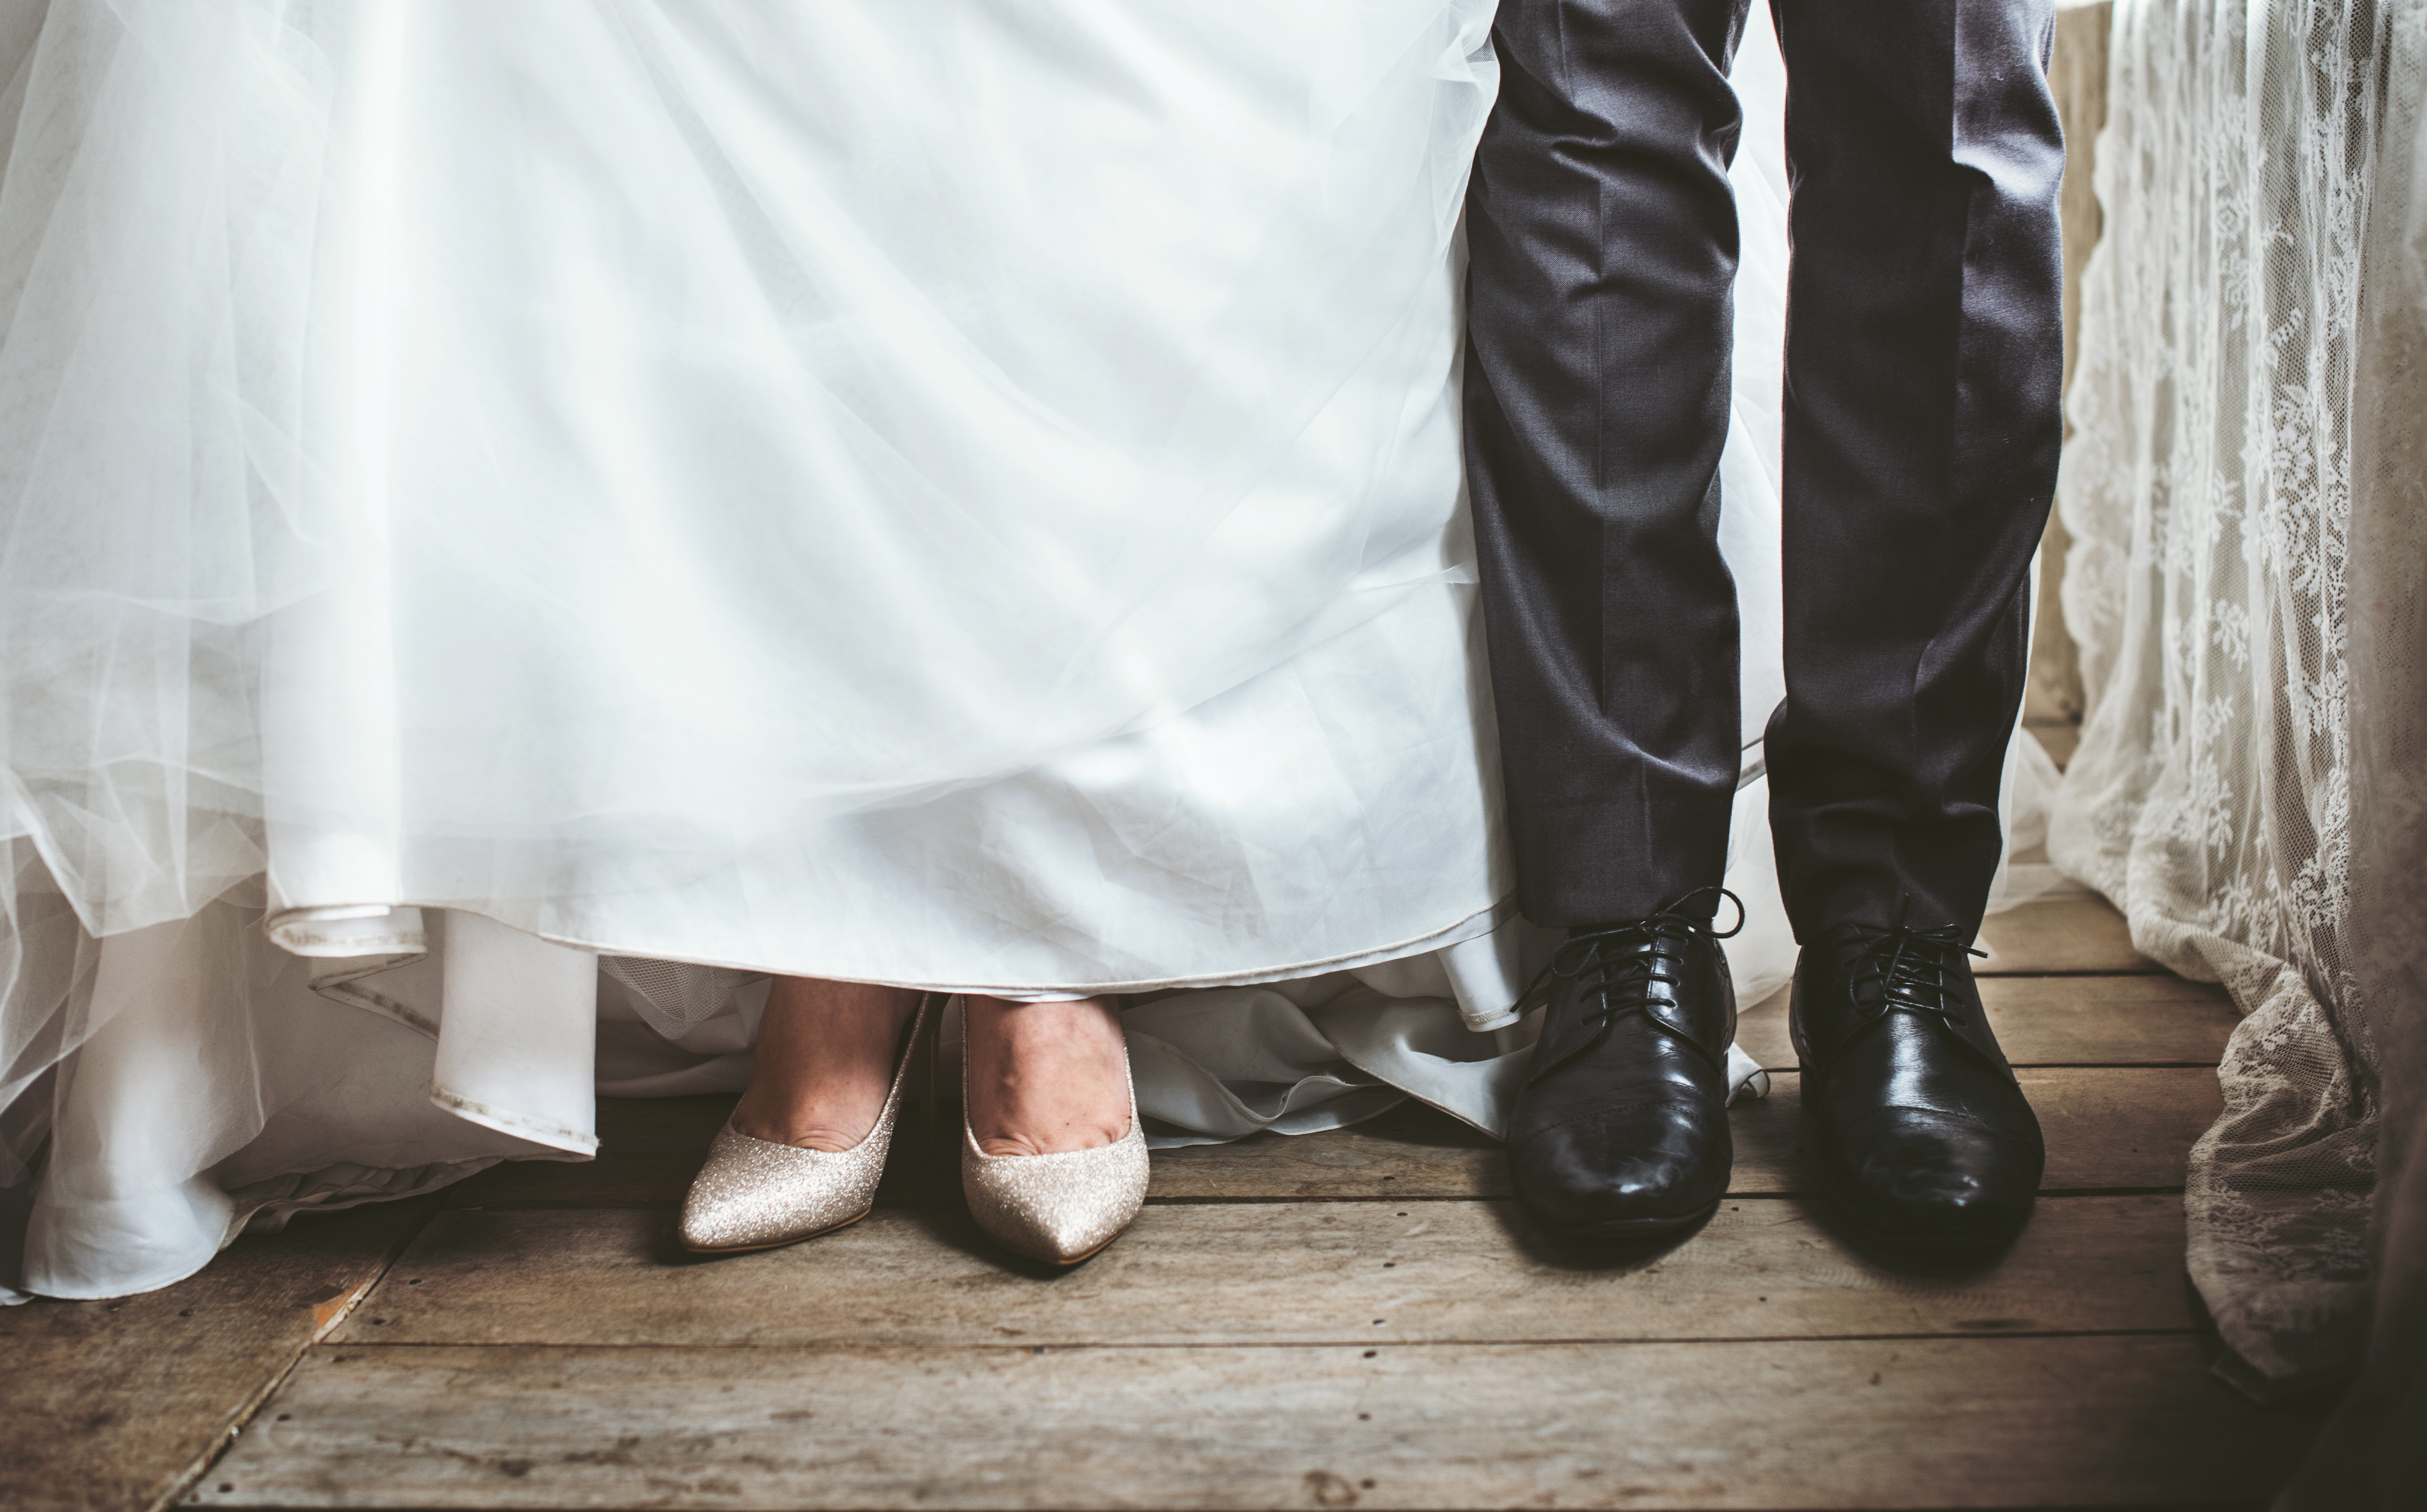
white, footwear, shoe, leg, dress, human leg, outerwear, black and white, high heels, boot, photography, wedding, leather, ceremony, ankle, riding boot